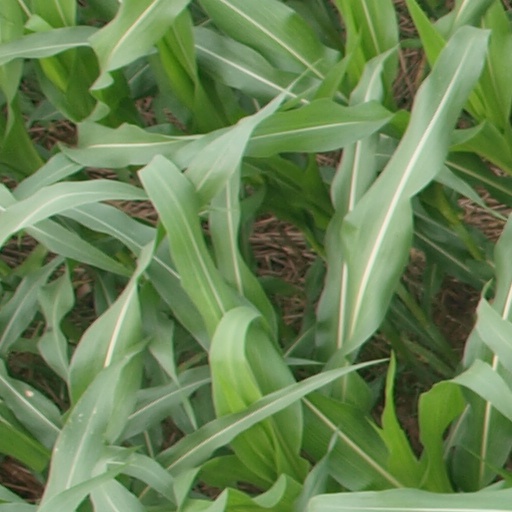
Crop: maize; corn